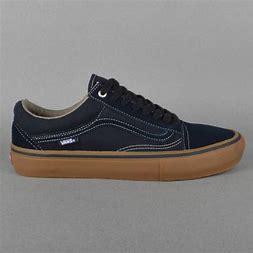
Brand: Vans
Model: Old Skool Skate